Diplomatic history of World War II

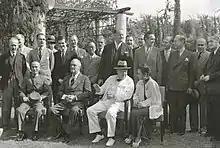
Chiang Kai-shek, Franklin D. Roosevelt, and Winston Churchill meeting at the Cairo Conference in 1943

After the formal declaration of war in December 1941, the US stepped up the flow of aid, but it had to be routed through India and over the Himalayan Mountains because Japan blocked the other routes. Chiang's beleaguered government was now headquartered in remote Chongqing. Madame Chiang Kai-shek, who had been educated in the United States, addressed the US Congress and toured the country to rally support for China. Congress amended the Chinese Exclusion Act and Roosevelt moved to end the unequal treaties. However, the perception that Chiang's government, with his poorly equipped and ill-fed troops was unable to effectively fight the Japanese or that he preferred to focus more on defeating the Communists grew. China Hands such as Joseph Stilwell argued that it was in American interest to establish communication with the Communists to prepare for a land-based counteroffensive invasion of Japan. The Dixie Mission, which began in 1943, was the first official American contact with the Communists. Other Americans, such as Claire Chennault, argued for air power. In 1944, Generalissimo Chiang acceded to Roosevelt's request that an American general take charge of all forces in the area, but demanded that Stilwell be recalled. General Albert Wedemeyer replaced Stilwell, Patrick Hurley became ambassador, and US–Chinese relations became much smoother.